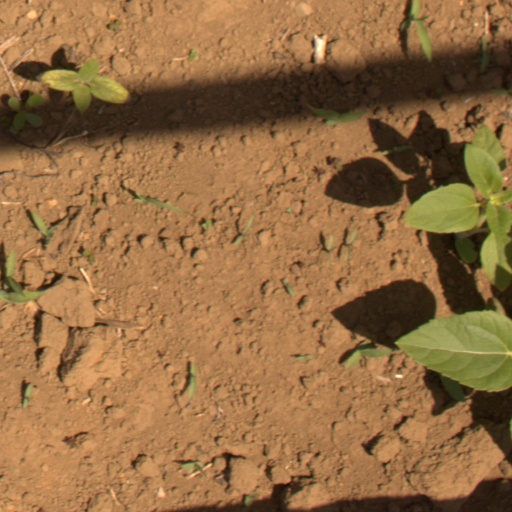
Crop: Jerusalem artichoke